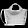
Label: Bag